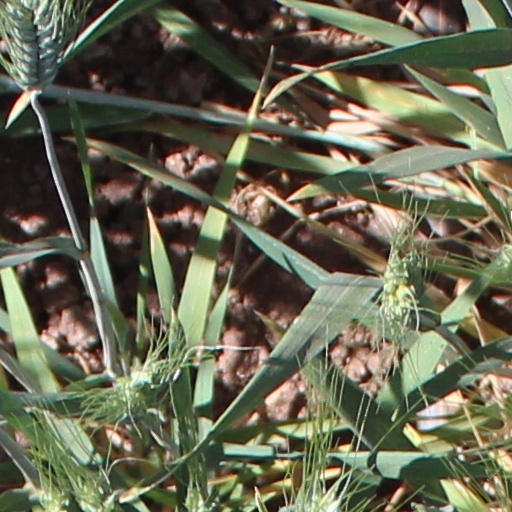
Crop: wheat